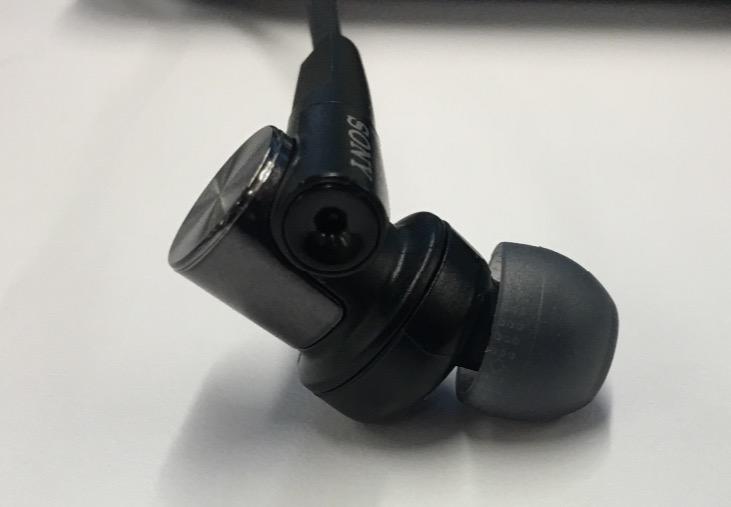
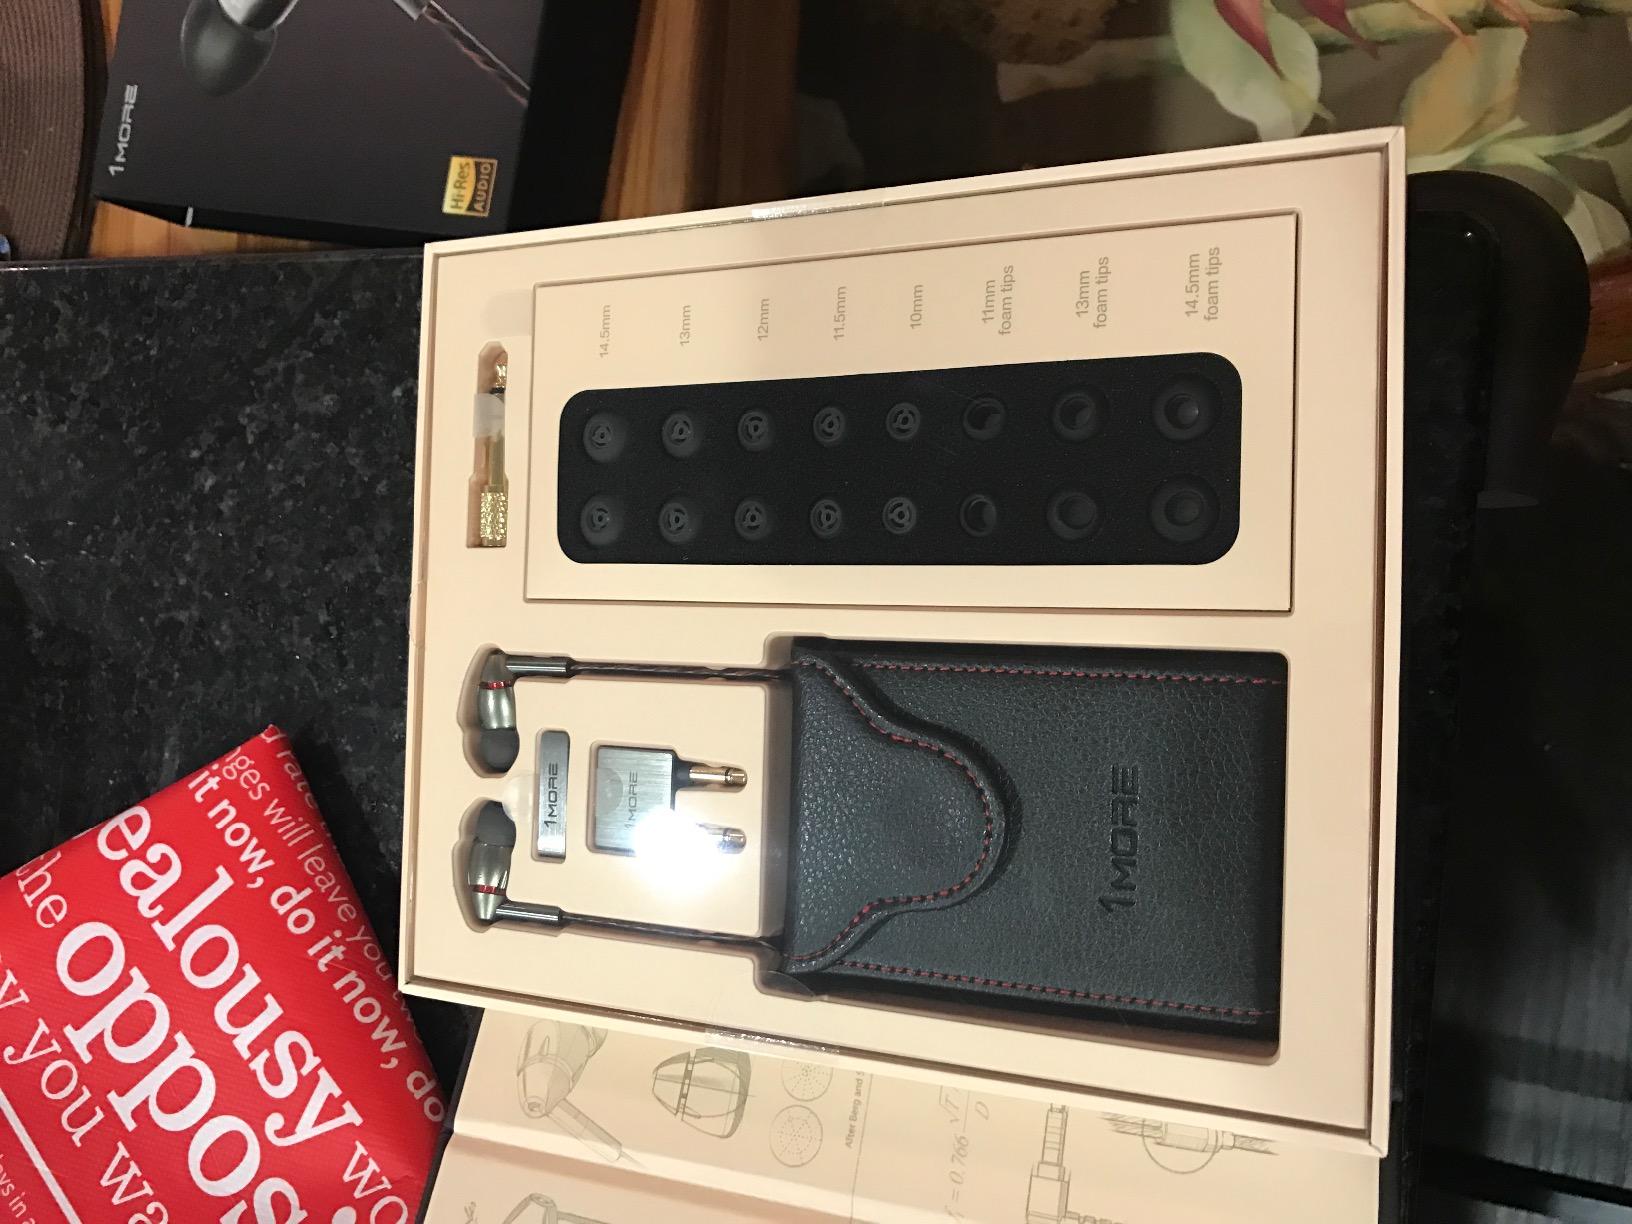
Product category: headphones
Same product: no